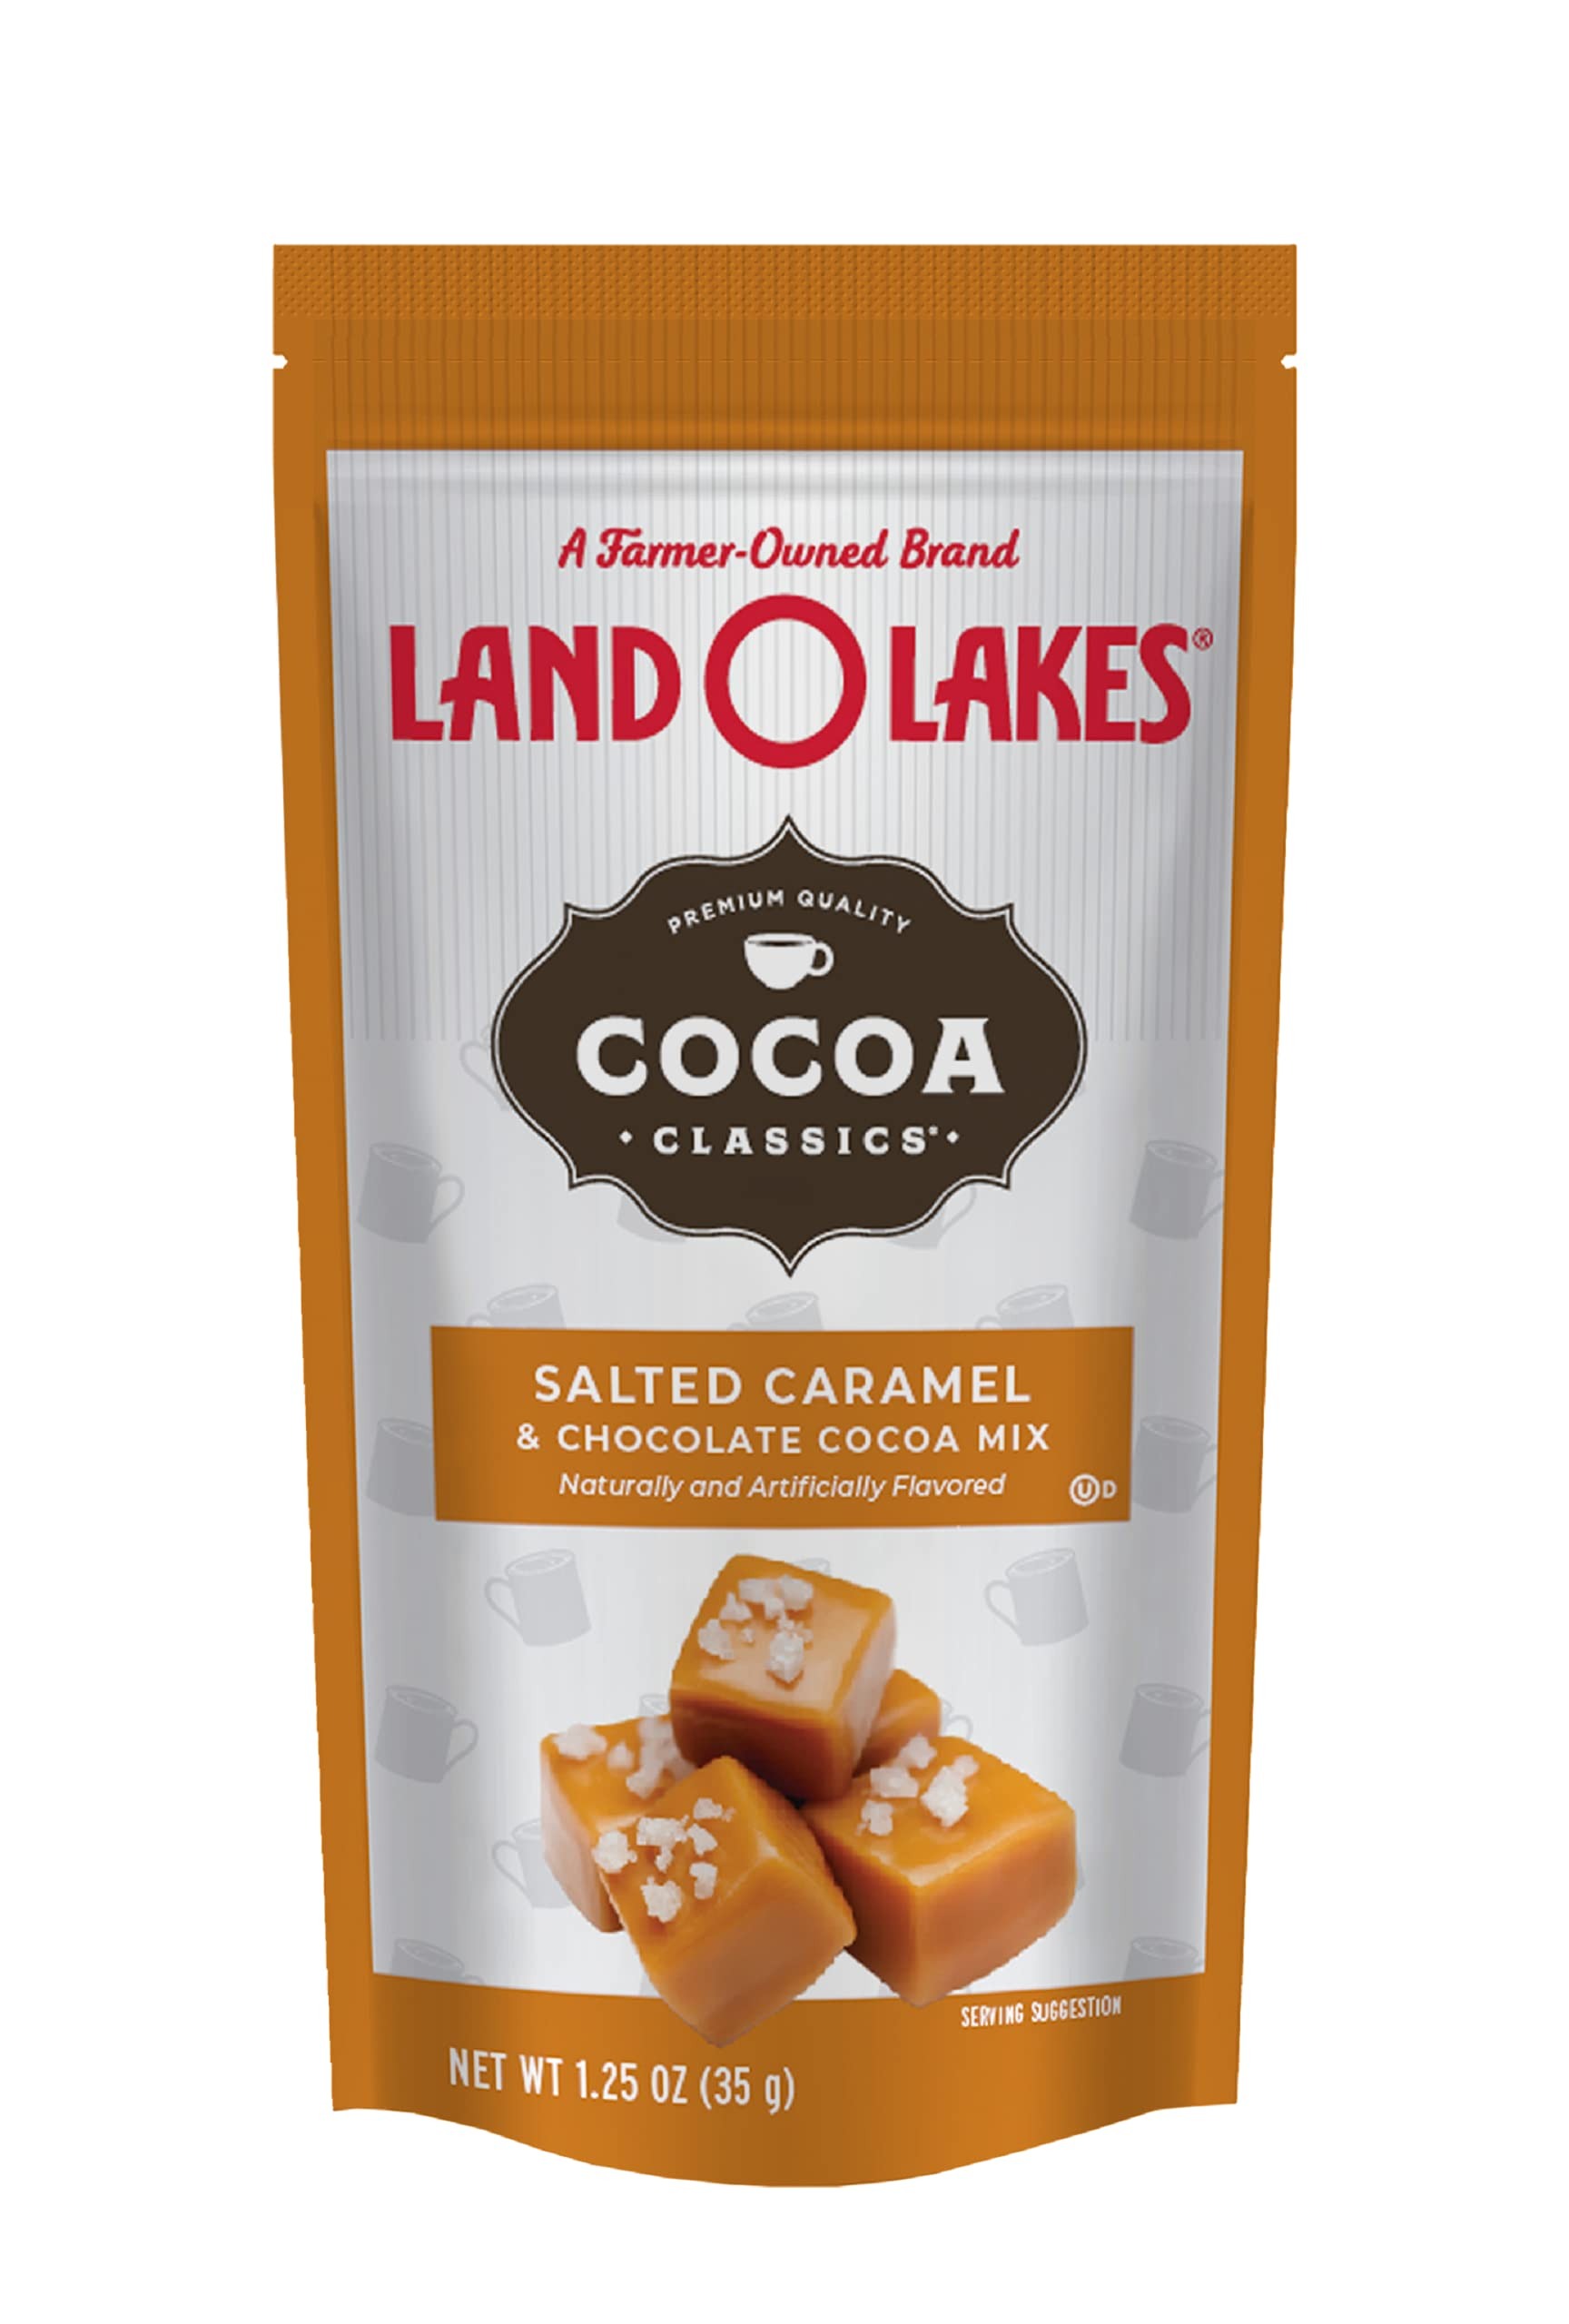
Item Name: Land O Lakes Cocoa Classics, Salted Caramel & Chocolate Hot Cocoa Mix, 1.25 Ounce (Pack of 72)
Bullet Point 1: Value Pack of 72 individual 1.25 Ounce packets
Bullet Point 2: Just add: hot water for a rich, creamy velvety cocoa that’s made by using nonfat dry milk.
Bullet Point 3: HOT COCOA: Place 1 packet of cocoa mix into a cup. Add 7 fl oz of hot water and stir.
Bullet Point 4: ICED COCOA: Add ½ cup (4 fl oz) of hot water and stir. Pour over ¾ cup (3 oz) of ice. Because our cocoa mix contains nonfat dry milk, no additional milk is needed.
Bullet Point 5: Gluten free and Kosher Dairy
Value: 90.0
Unit: Ounce

Price: 2.99